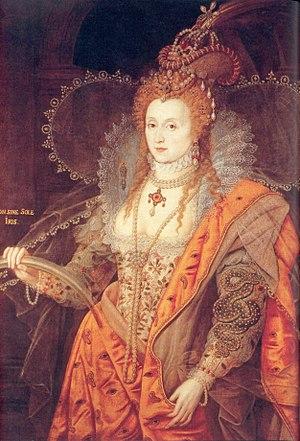
Élisabeth Iʳᵉ, née le 7 septembre 1533 au palais de Placentia à Londres et morte le 24 mars 1603 au palais de Richmond à Londres, fut reine d'Angleterre et d'Irlande de 1558 à sa mort.
Les artistes de la cour des Tudor sont les peintres et enlumineurs engagés par les monarques anglais de la maison Tudor et leurs courtisans entre 1485 et 1603, à partir du règne d'Henry VII jusqu'à la mort d'Élisabeth Iʳᵉ.
L’histoire de l’Angleterre est marquée par un règne florissant, le règne d’Elisabeth I. Elle instaure une politique qui assure prospérité économique et rayonnement culturel à son pays. Son gouvernement singulier est marqué par une nouveauté : la construction et la diffusion des images royales. Cette nouvelle réflexion quant au pouvoir de la diffusion des portraits royaux va de pair avec une affirmation des particularismes du costume élisabéthain.
La 3ᵉ Armada espagnole, également connue sous le nom d'Armada espagnole de 1597, est un événement naval majeur qui se déroule d'octobre à novembre 1597 dans le cadre de la guerre anglo-espagnole.
Le chômage technologique est la perte d'emplois causée par les changements technologiques. C'est un type de chômage structurel.